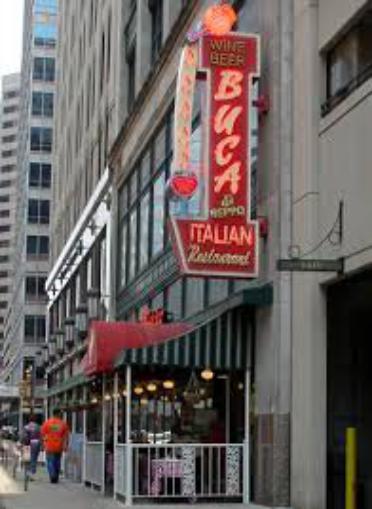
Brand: Buca di Beppo
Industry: Food